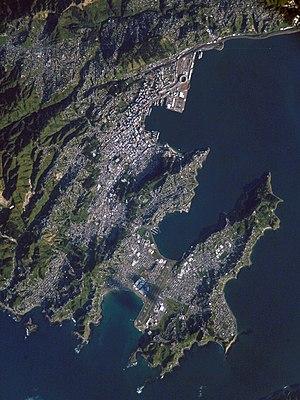
Wellington est la capitale de la Nouvelle-Zélande. Deuxième ville la plus peuplée du pays après Auckland avec 412 000 habitants en 2017, elle est située à l'extrémité sud de l'île du Nord, dans la région de Wellington. Cette situation en fait la capitale la plus australe au monde depuis 1865 et l'obtention de son statut. L'aire urbaine de Wellington s'étend au-delà des frontières de son administration territoriale. Le Grand Wellington ou la région de Wellington comprend toute l'aire urbaine ainsi que les villes, les régions rurales, la côte Kapiti, la chaîne des monts Remutaka et la Wairarapa.